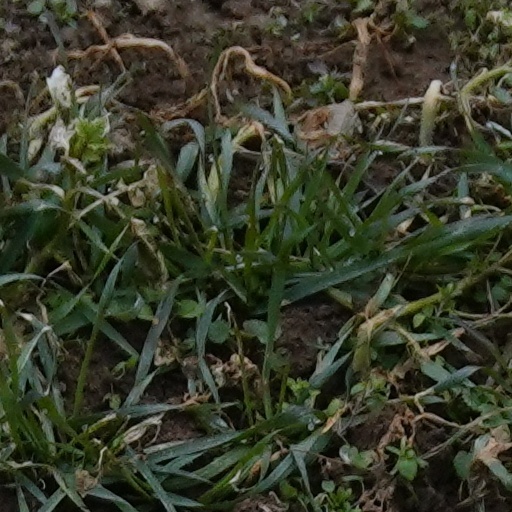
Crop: wheat